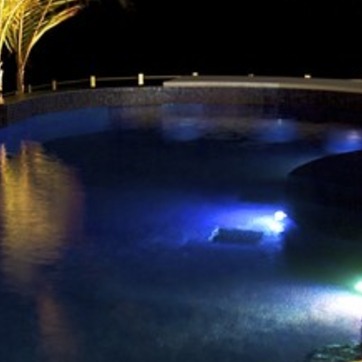
Material: water